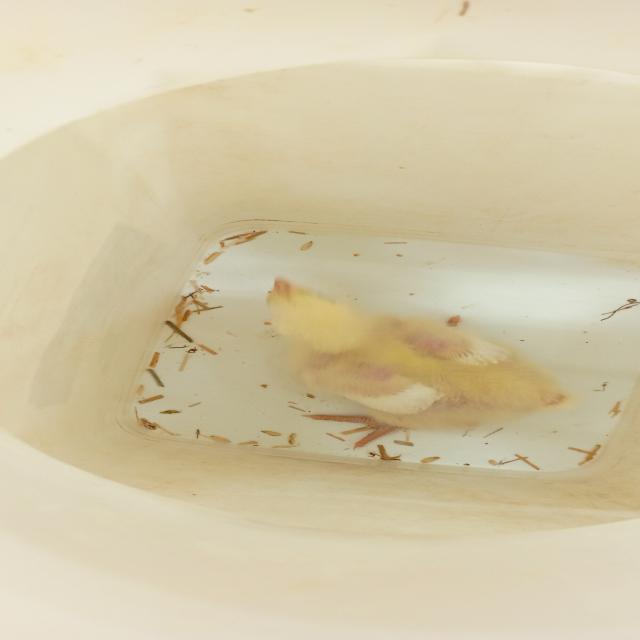
Weight: 321 g